Boy (dog)

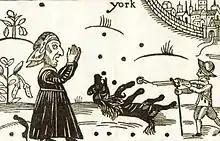
A contemporary depiction of Boy's death

Boy died during the Battle of Marston Moor in 1644. He had been left safely tied up in the Royalist camp, but escaped and chased after Rupert. The battle went badly for the Royalists, and Rupert was forced to flee the field; Boy was killed during the ensuing fighting. He was prominently depicted in woodcut scenes drawn of the battle at the time, lying upside down, dead; Simon Ash, a contemporary historian of the event, drew specific attention to the death of this 'much spoken of' dog.